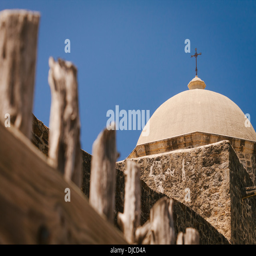
an old wooden fence leads the viewer to the dome of the church .